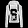
Label: Pullover